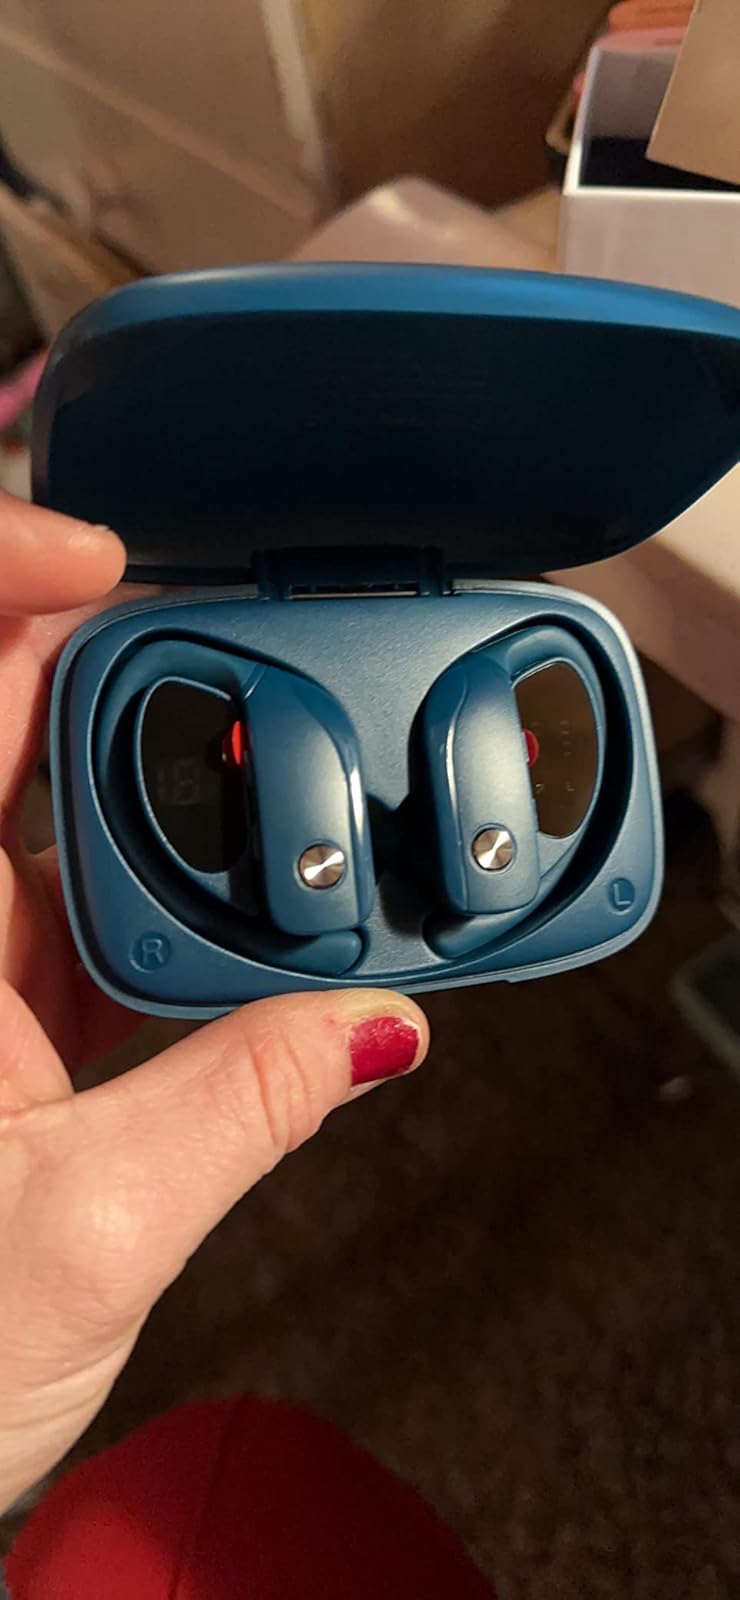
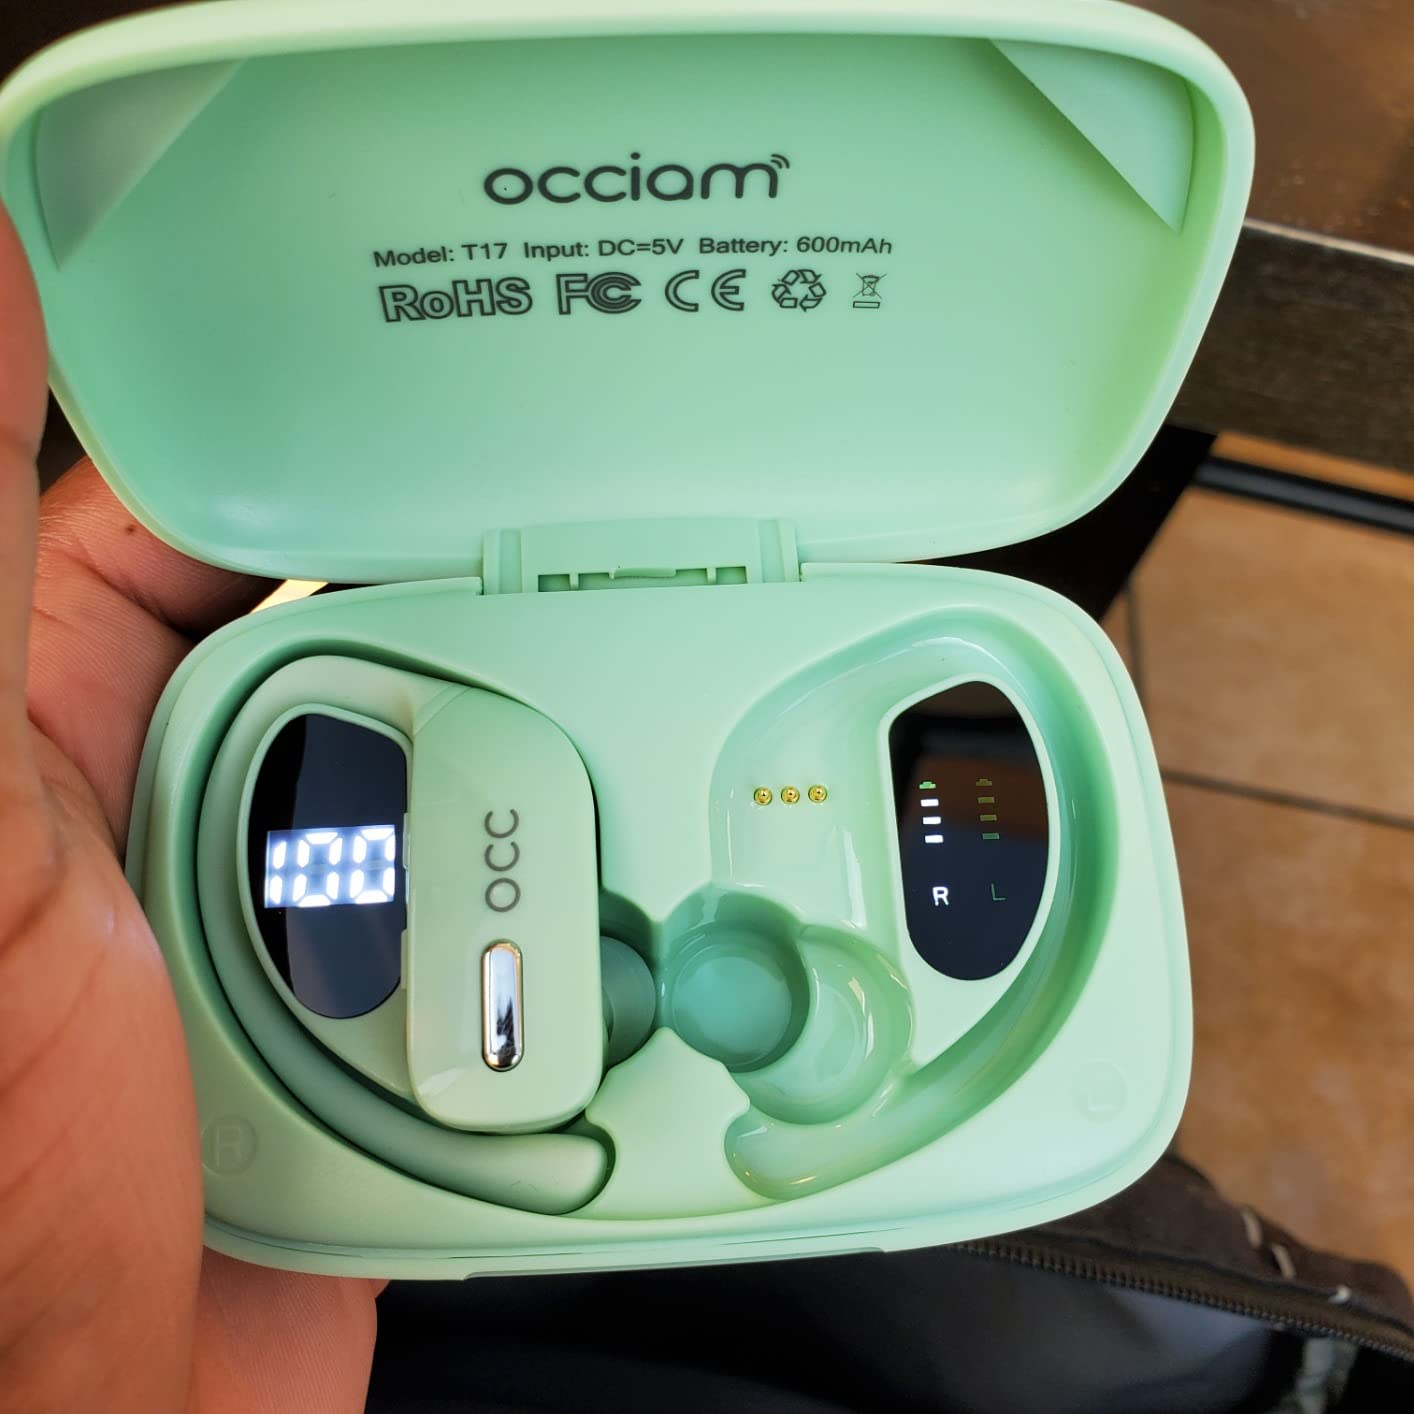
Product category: earbuds
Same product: no